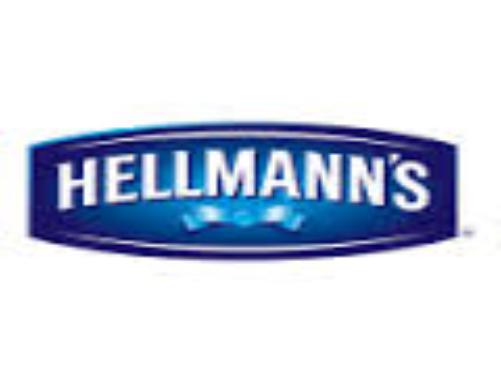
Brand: Hellmann's
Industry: Food